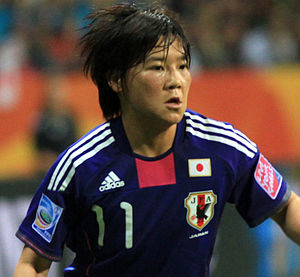
Shinobu Ohno
Ohno ved VM i fodbold 2011
Shinobu Ohno er en japansk fodboldspiller, der spiller som angriber for det japanske hold INAC Kobe Leonessa og for Japans landshold, hvor hun fik debut i 2003. Hun vandt sølv med Japan ved sommer-OL 2012 i London. Hun har tidligere spillet for den franske klub Lyon i Division 1 Féminine og for den engelske klub Arsenal i FA Women's Super League.